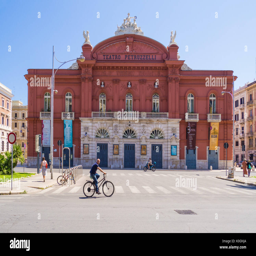
the capital of region , a big city with historic center named person